Glendower State Memorial

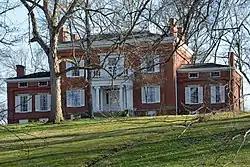
Front of the mansion

Glendower, now known as Glendower Historic Mansion and Arboretum, is a historic Greek Revival style house located at 105 Cincinnati Avenue, U.S. Route 42, Cincinnati Avenue, in Lebanon, Ohio. It was built in 1836 by Amos Bennett for John Milton Williams, a Lebanon merchant, and named for Owain Glyndŵr (often anglicised as "Owen Glendower"). It has been called "one of the finest examples of Residential Greek Revival architecture style in the Midwest."